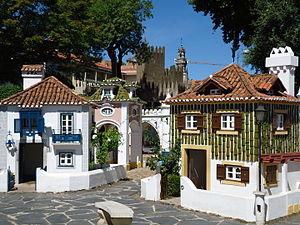
Portugal dos Pequenitos est un parc thématique au Portugal, conçu et construit comme un espace ludique, pédagogique et touristique pour montrer les aspects culturels et patrimoniaux portugais. Il a été construit dans la ville de Coimbra et a été ouvert le 8 juin 1940. Le parc fait partie depuis 1959 de la fondation Bissaya Barreto qui en a assuré le mécénat.